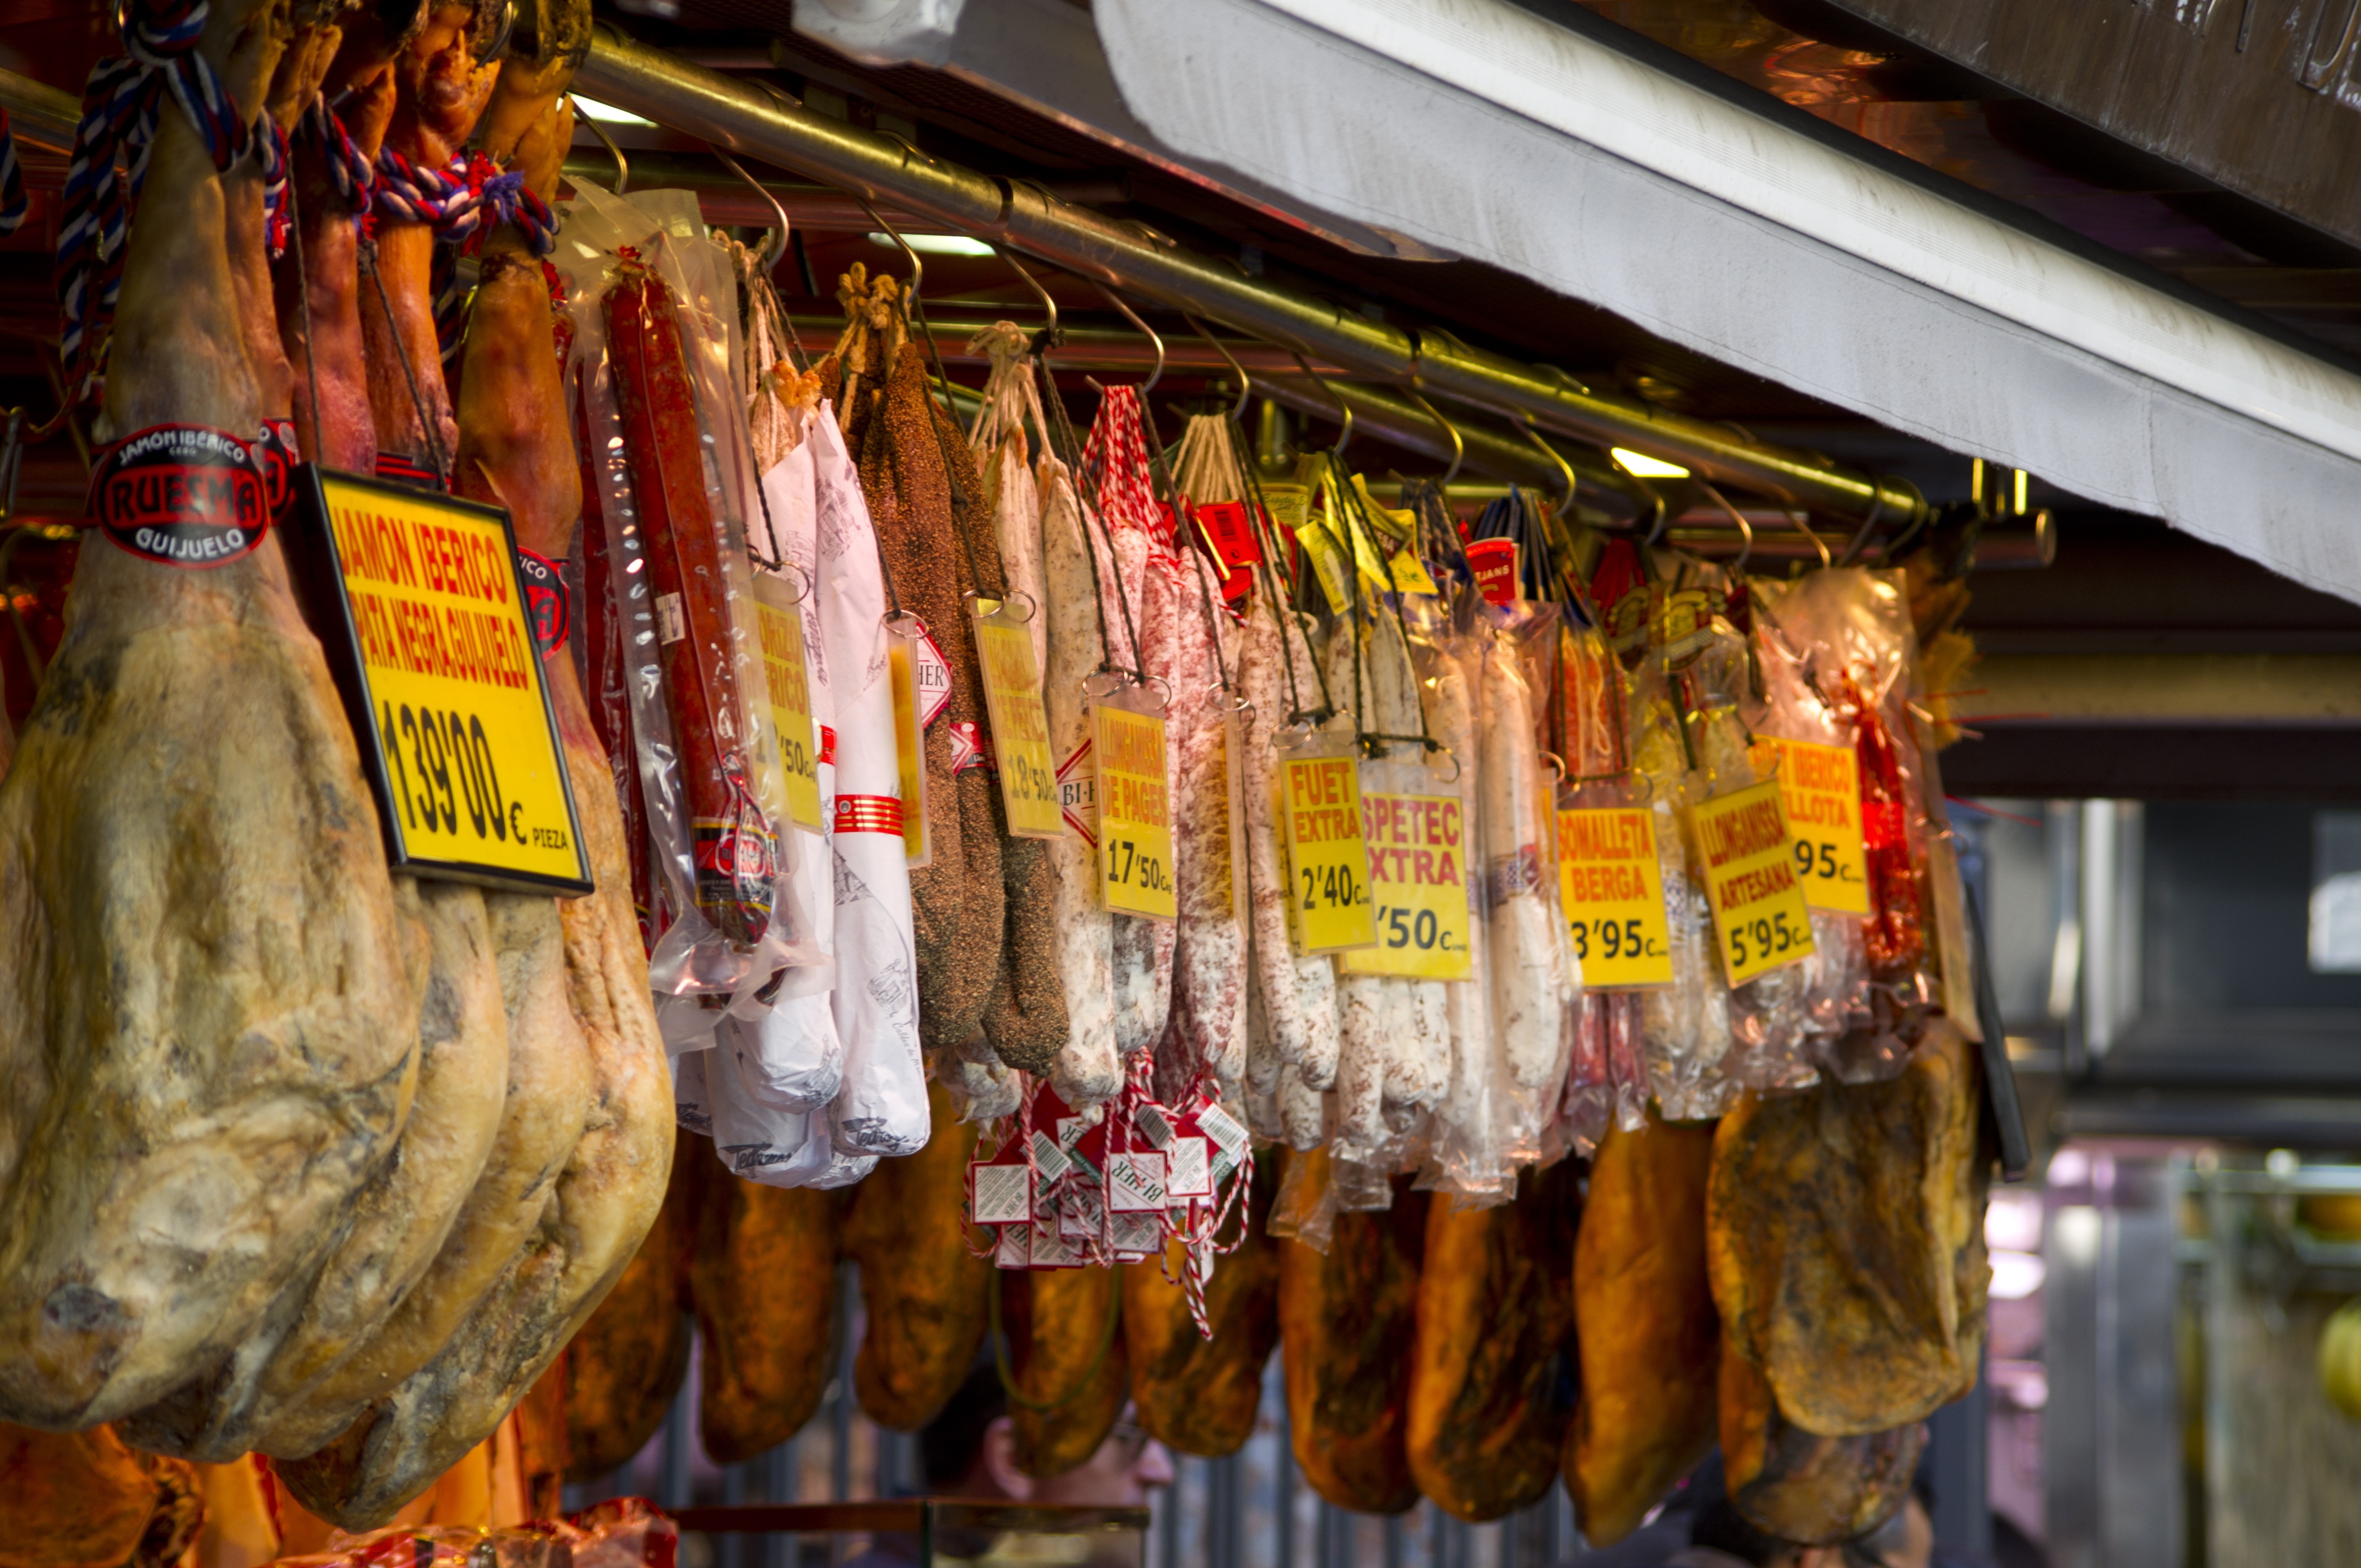
city, france, food, vendor, bazaar, market, marketplace, fish, meat, beef, public space, salami, stall, supermarket, grocery store, retail, human settlement